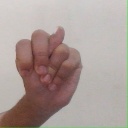
अक्षर: न